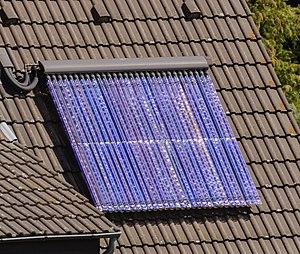
L'énergie solaire en Allemagne tient une place bien plus importante que dans la plupart des pays.